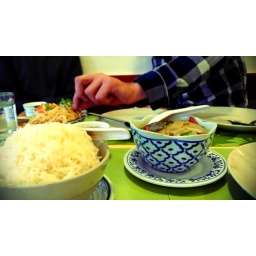
.... stole some of the man in a blue shirt noodles. What a cheeky monkey.